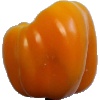
Label: Pepper Yellow 1